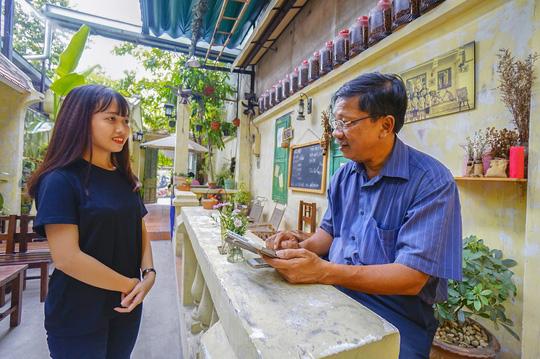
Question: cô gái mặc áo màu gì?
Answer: cô gái mặc áo màu đen